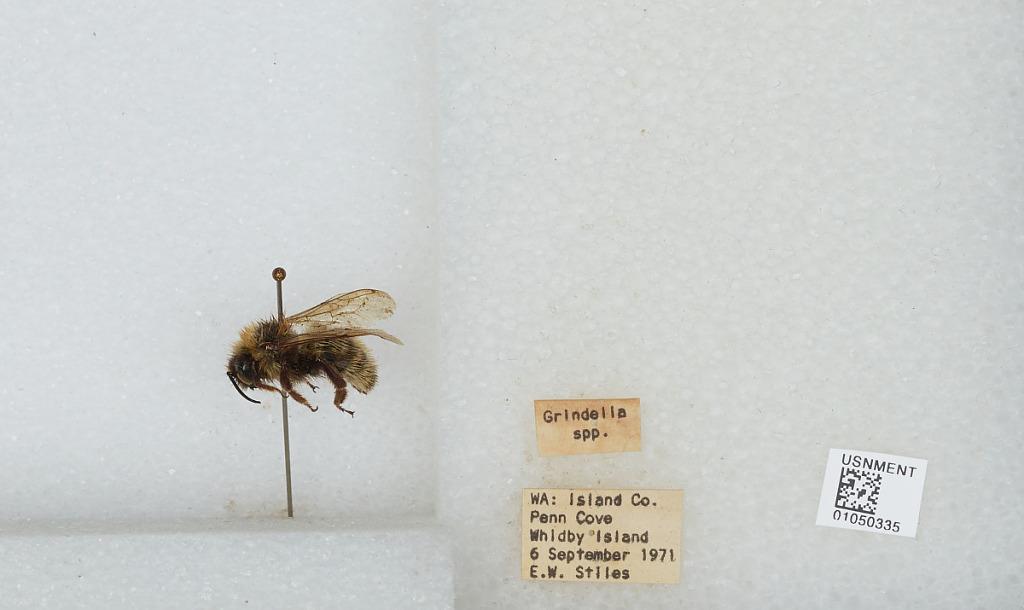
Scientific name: Bombus sp.
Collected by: E. Stiles
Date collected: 1971-9-6
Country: United States
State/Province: Washington
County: Island
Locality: Whidbey Island, Penn Cove
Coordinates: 48.24, -122.674